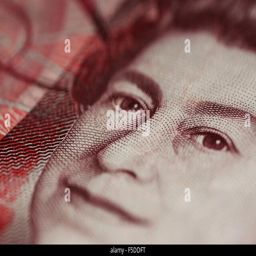
close up of the head on a £ 50 note